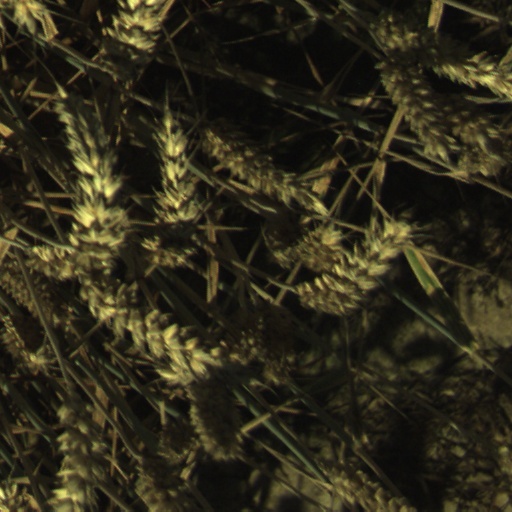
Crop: wheat